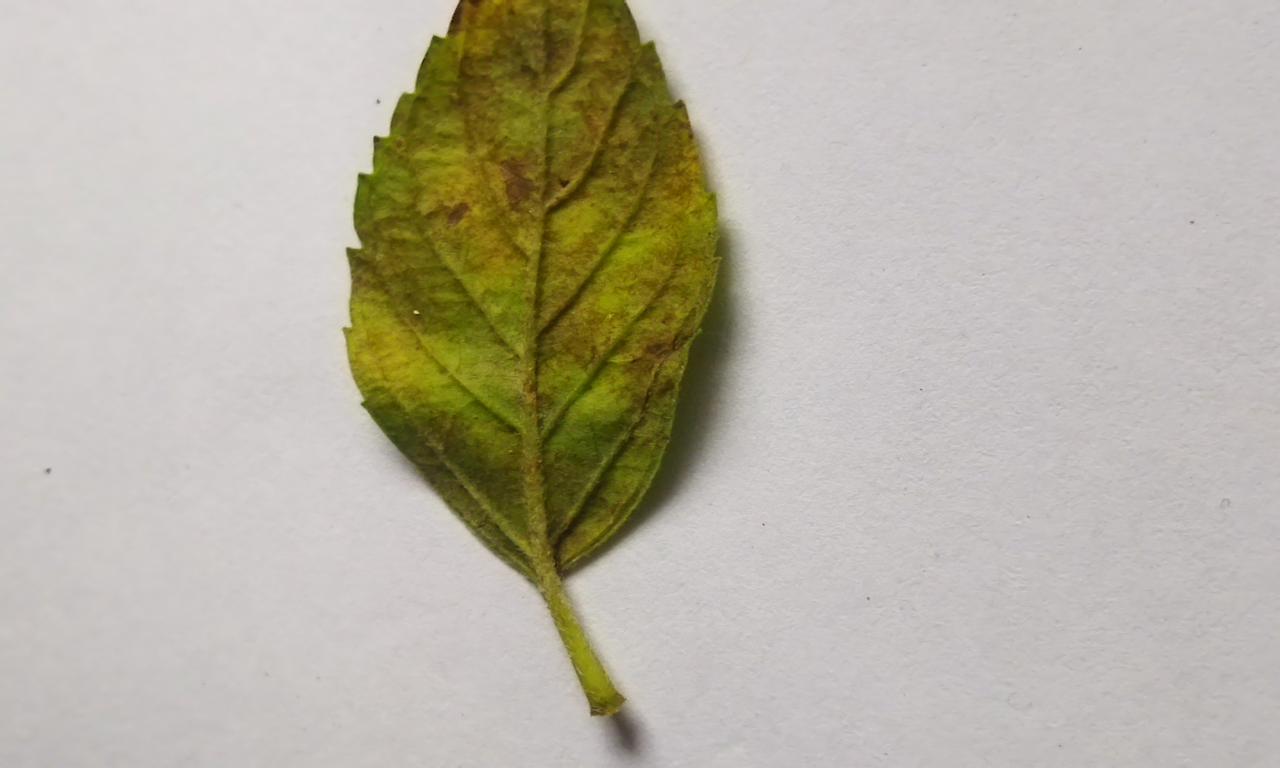
Label: Spoiled